Sleepwalker (EP)

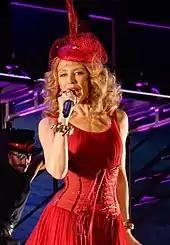
The "Sleepwalker" short film, directed by William Baker, was shown as a pre-show interlude during the Kiss Me Once Tour ("pictured in 2014")

Garibay described the tracks in "Sleepwalker" as a mixture of his urban sound and Minogue's playful charisma, calling it "Peter Pan meets Tinkerbell". The EP draw primarily from electropop and dance music, but music critics largely considered it an experimental project for Minogue, showcasing a diverse range of influences including pop-rock, ska, disco, reggae, and dancehall. John Earles of "Classic Pop" opined that the inclusion of dancehall and reggae demonstrated Minogue's clear connection to the prevalent style of her then-management company, Roc Nation. Laurence Day of "The Line of Best Fit" commented that the project "sounds far from the glossy sheen we're used to [hear]" from the singer. The fifteen-minute EP is characterized by the distinct musical style of each track. "Break This Heartbreak" is an electronica song, while "Glow" offers a darker, moodier atmosphere punctuated by echoing effects. The producer likened the powerful sound of "Glow" during the chorus to that of a sledgehammer. Both "Wait" and "Chasing Ghosts" incorporate elements of Afro-Caribbean music into their compositions. Critics highlighted "Chasing Ghosts" as the EP's most sonically distinct track, featuring male rap verses and ska influences.